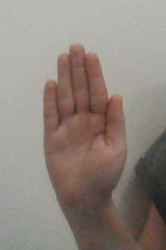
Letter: seen